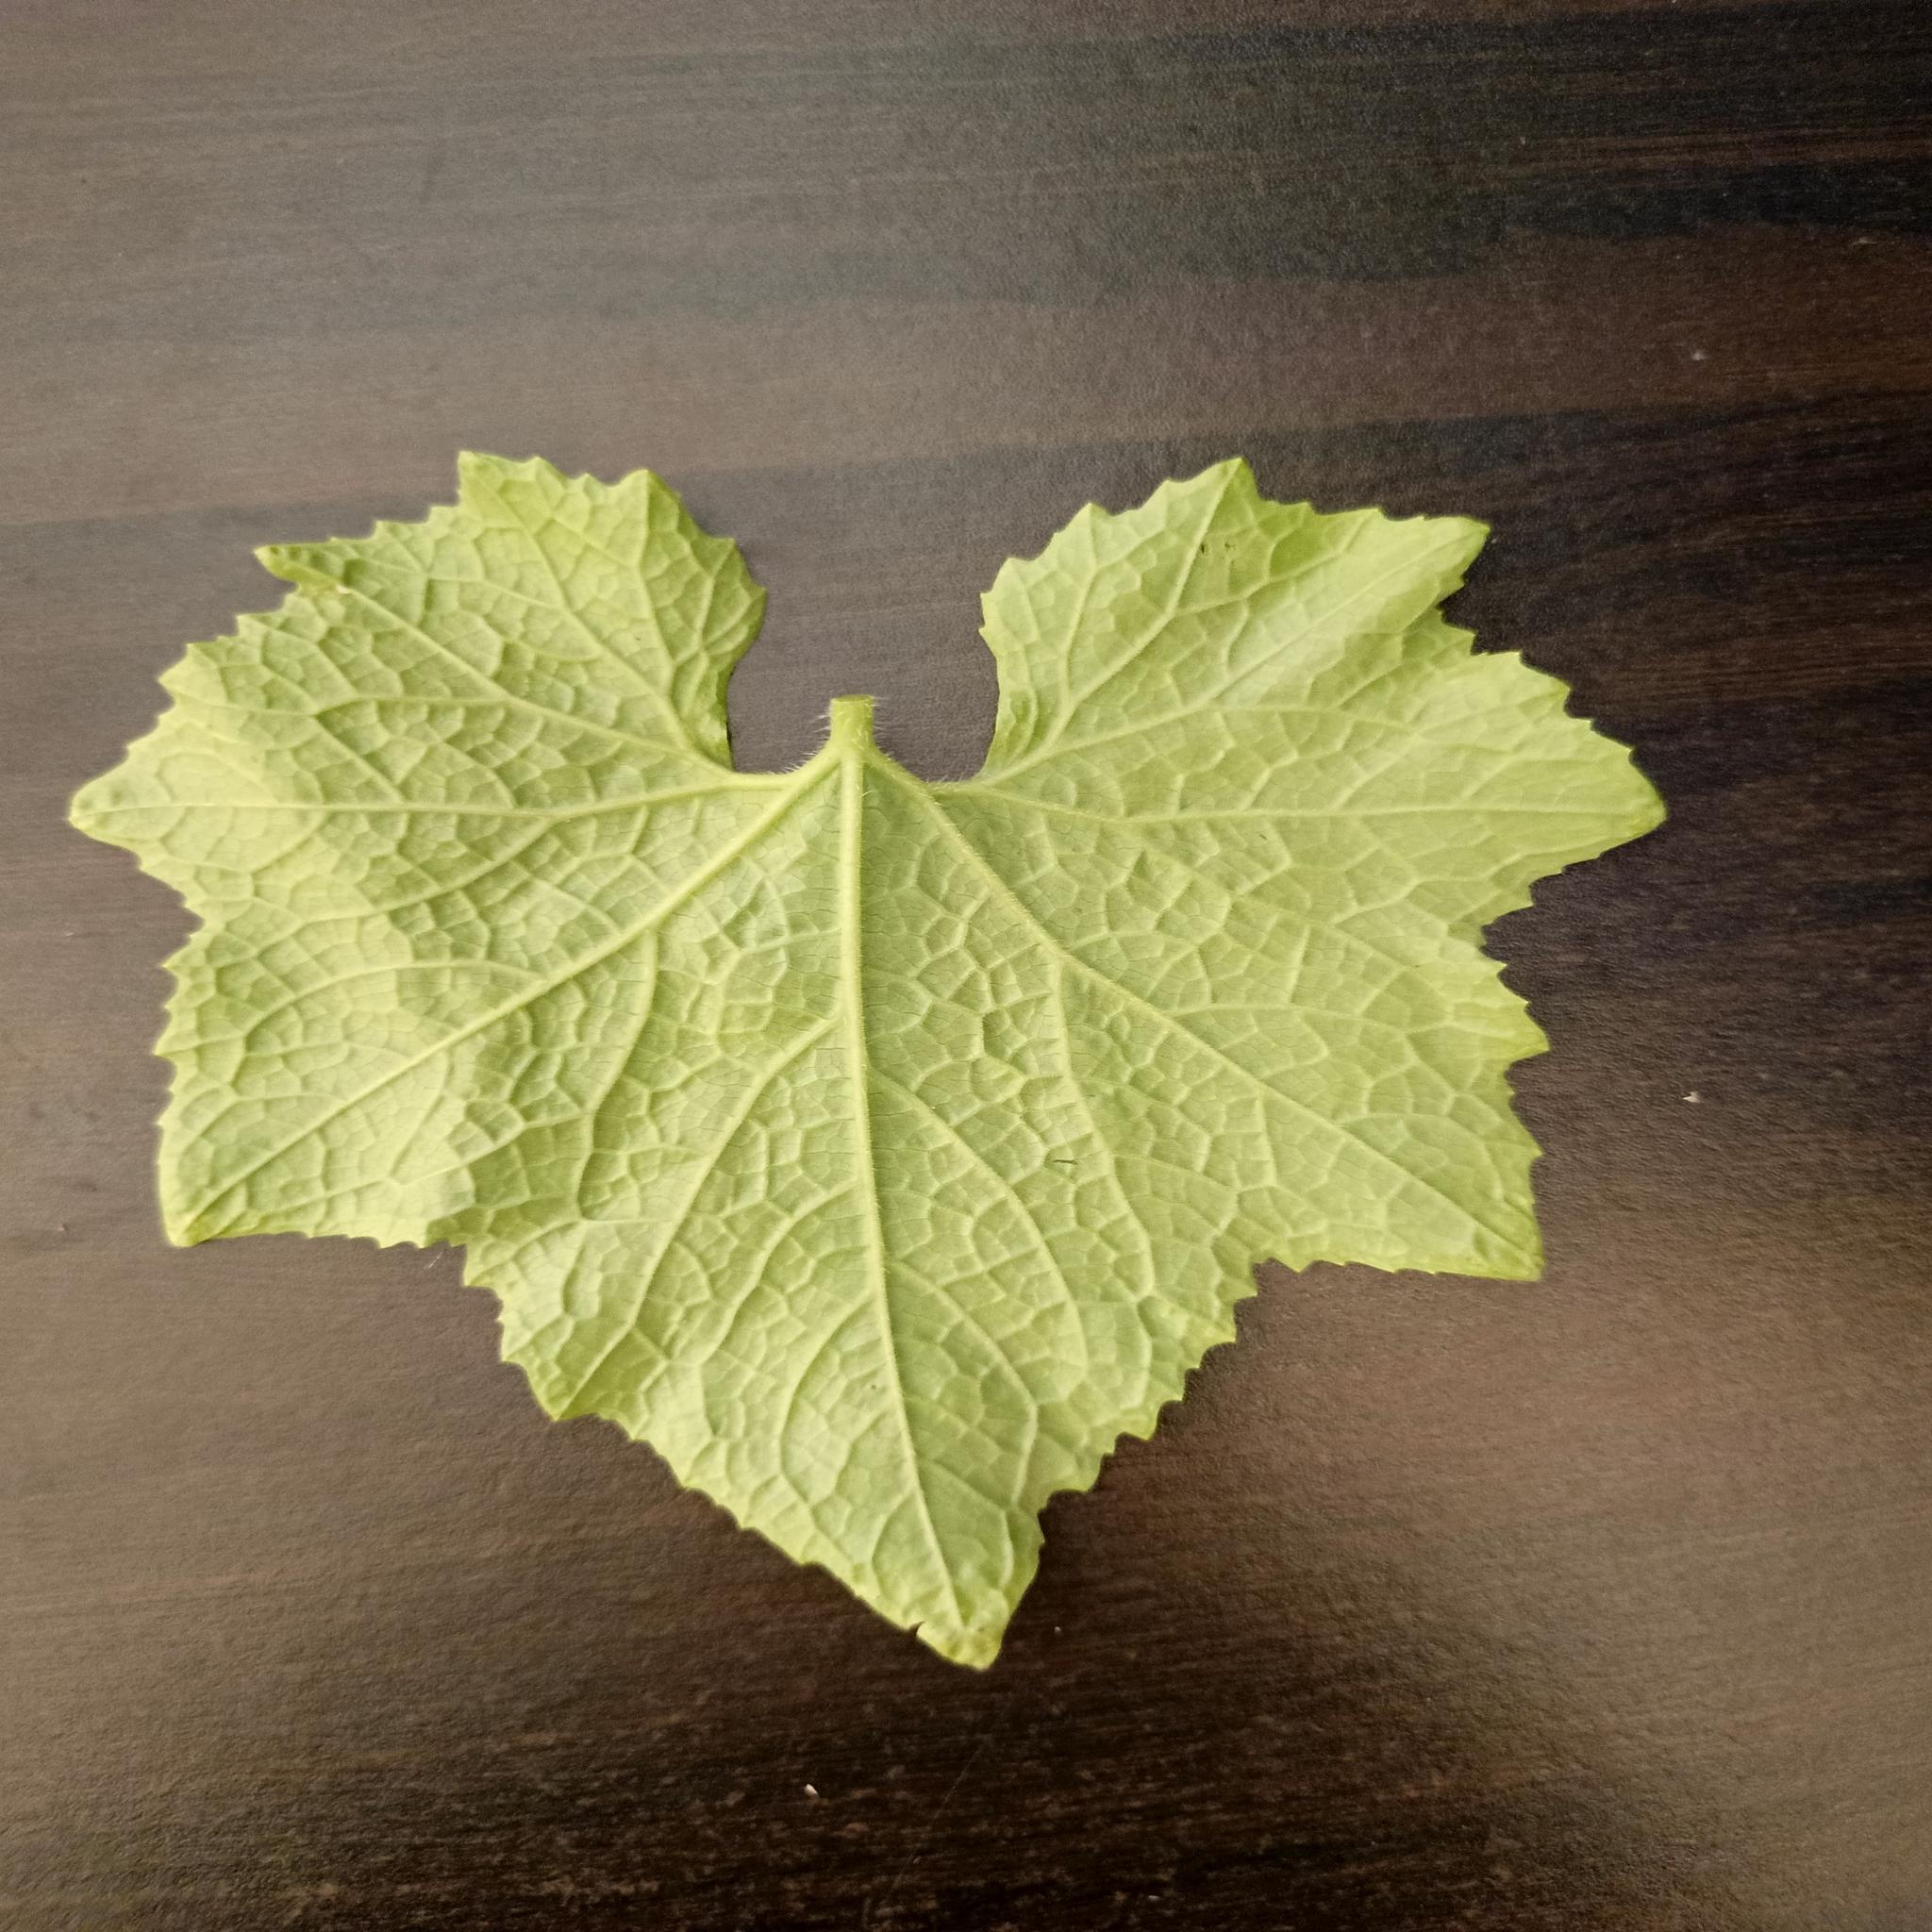
Label: Healthy